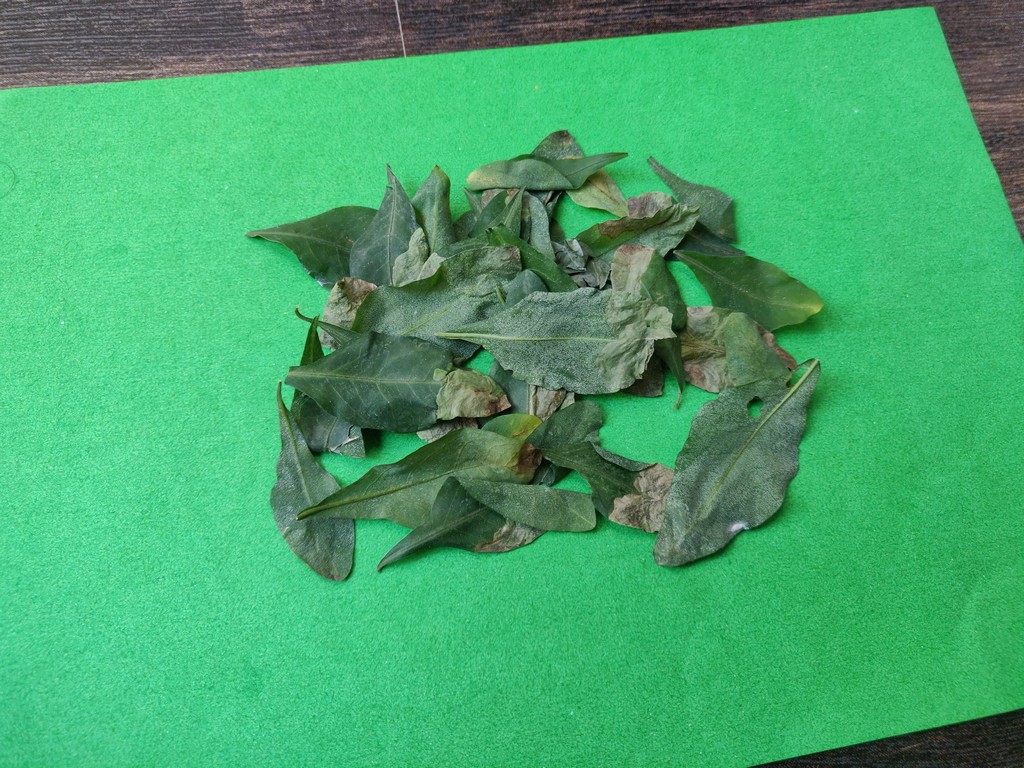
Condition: Unhealthy
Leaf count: multiple
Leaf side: unknown